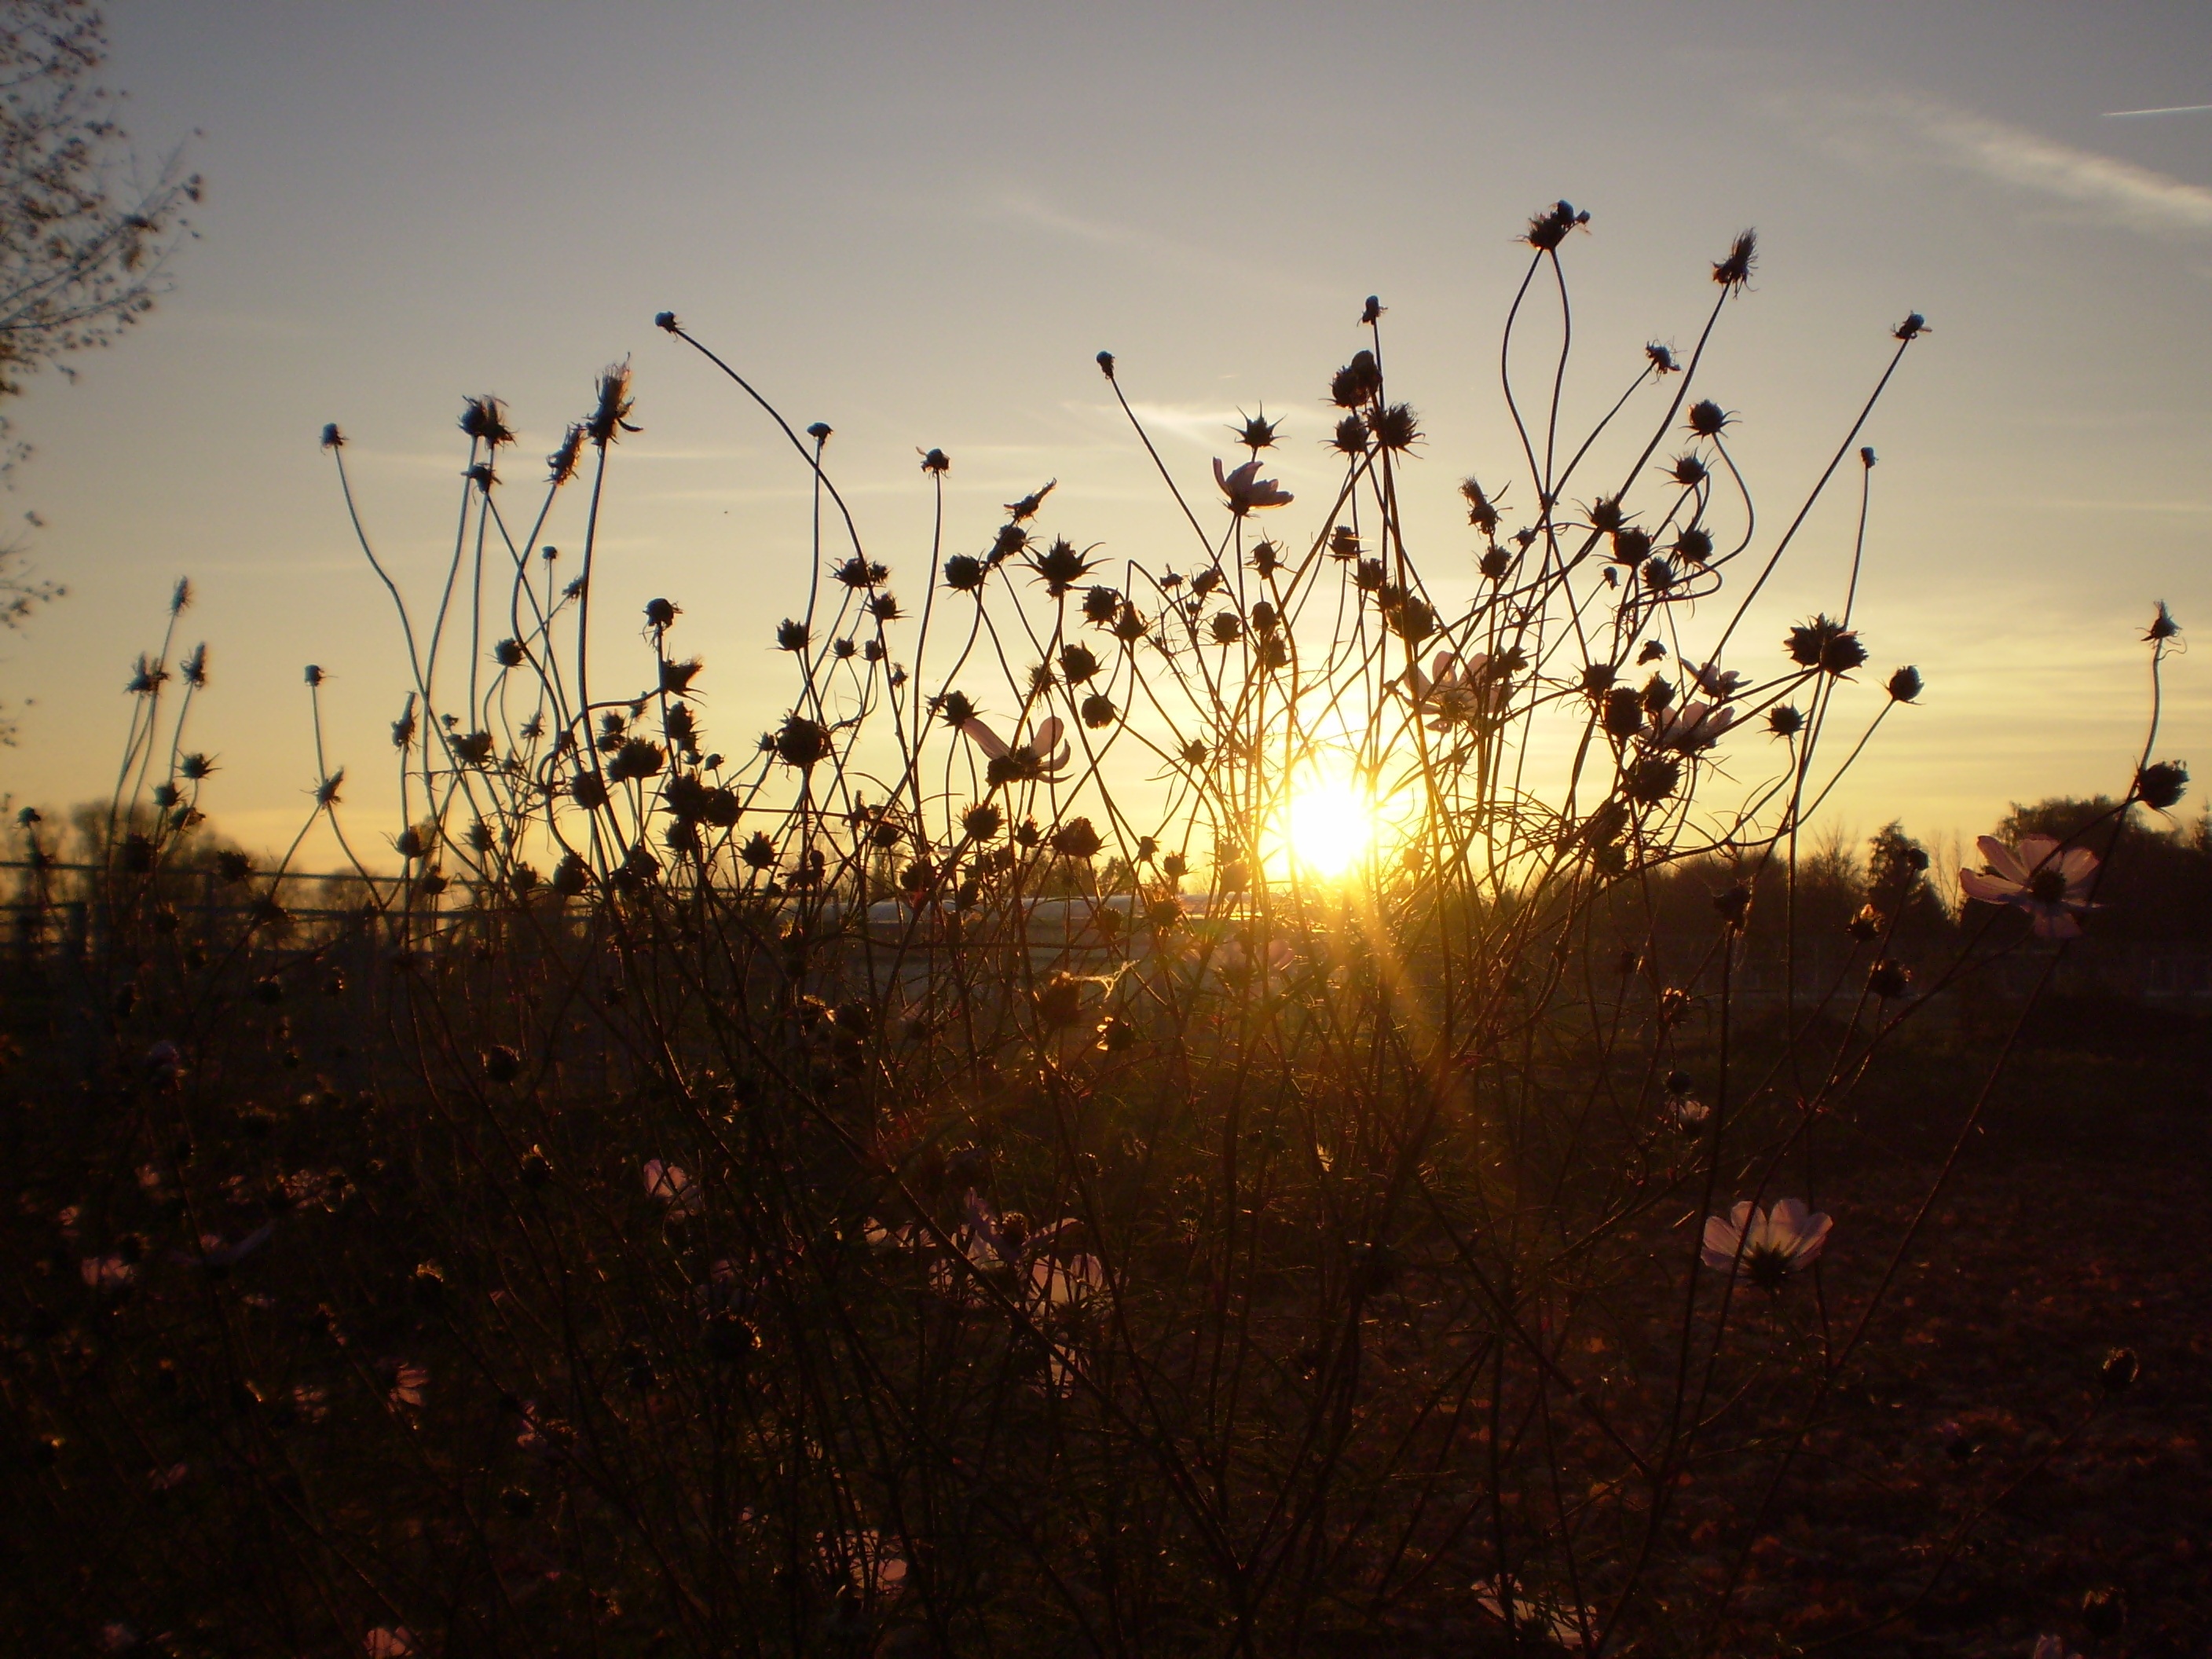
tree, light, sky, sun, sunrise, sunset, sunlight, morning, flower, dawn, dusk, evening, reflection, silhouette flowers, atmospheric phenomenon